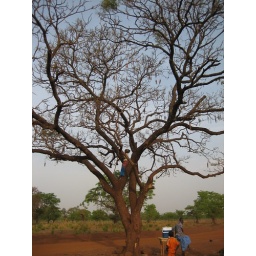
There's a woman in the tree whacking down the dawa-dawa fruit pods to be collected on the ground